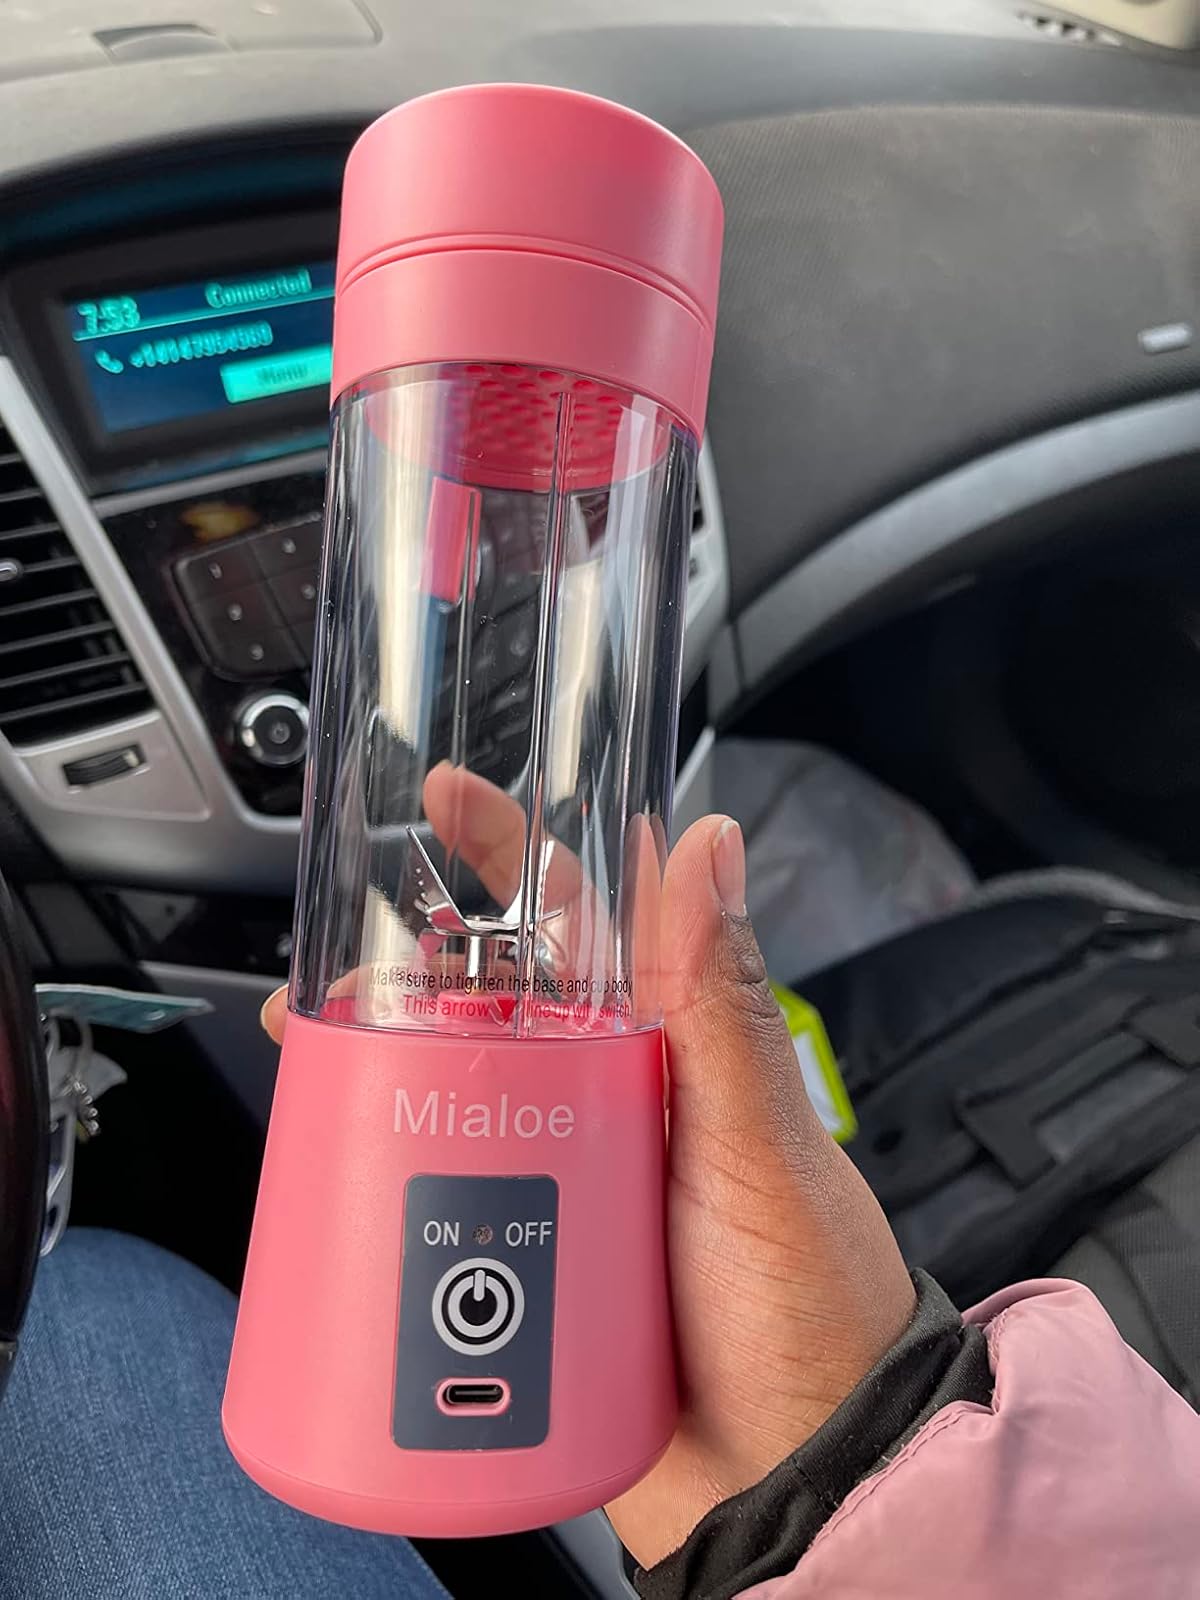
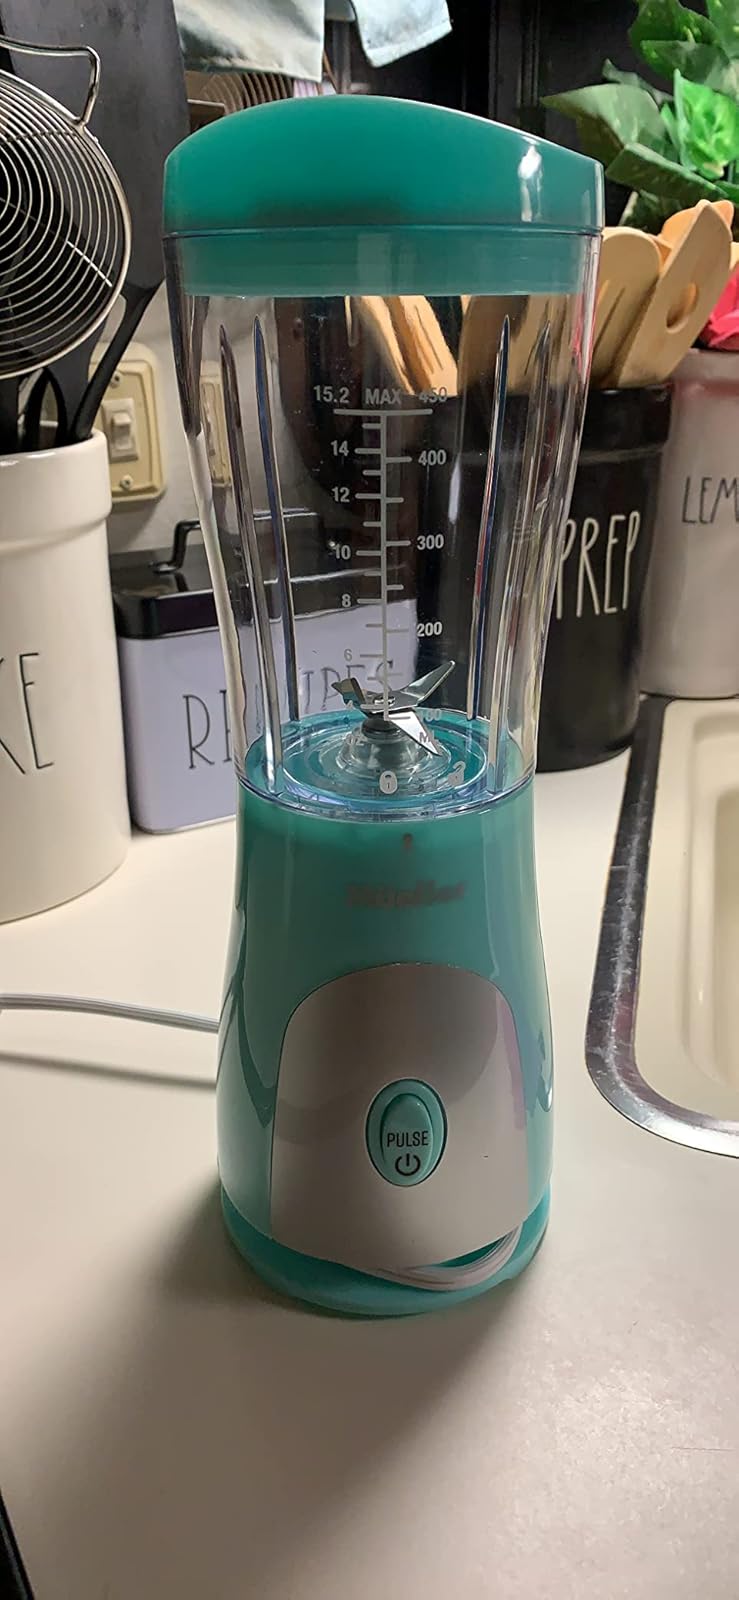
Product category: items_blender
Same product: no